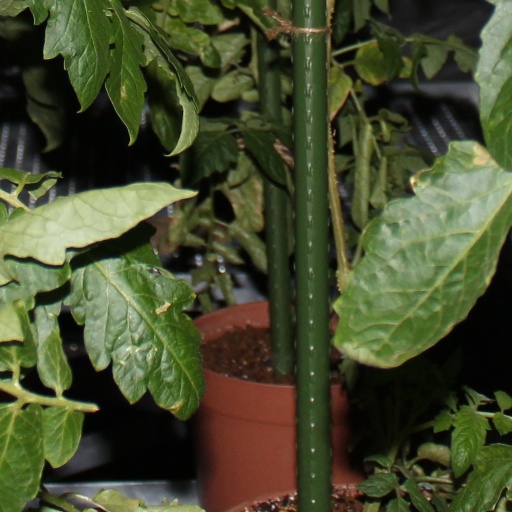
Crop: tomato